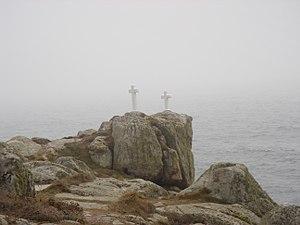
Corme Porto est une paroisse civile de la commune de Ponteceso de la province de La Corogne située dans le nord ouest de l'Espagne, faisant partie de la communauté autonome de Galice.